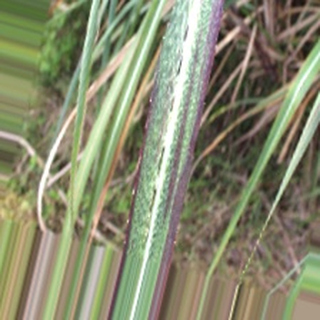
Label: sugarcane_bacterial_blight